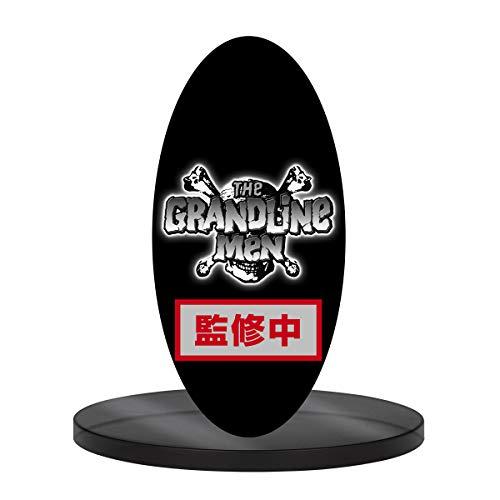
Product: Banpresto Onepiece Stampede Movie DXF The Grandlinemen Vol.2
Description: From the popular series one piece Stampede movie.
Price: $18.19
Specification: ProductDimensions:4x4x6.7inches|ItemWeight:6.4ounces|ShippingWeight:6.4ounces(Viewshippingratesandpolicies)|ASIN:B07QNH6X4R|Itemmodelnumber:BP39558|Manufacturerrecommendedage:15yearsandup